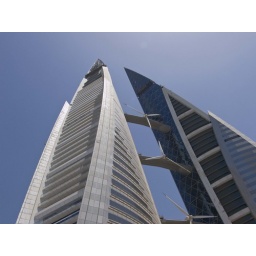
The added wind turbines to a building in a country with little wind but no sign of solar power!